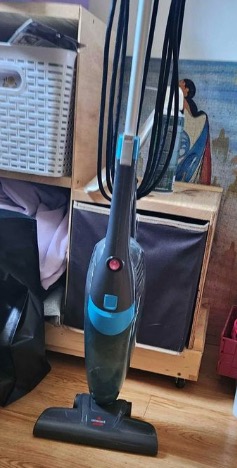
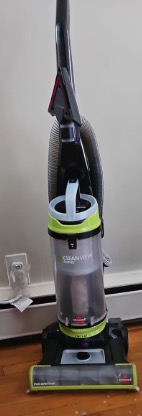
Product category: items_vacuum
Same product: no